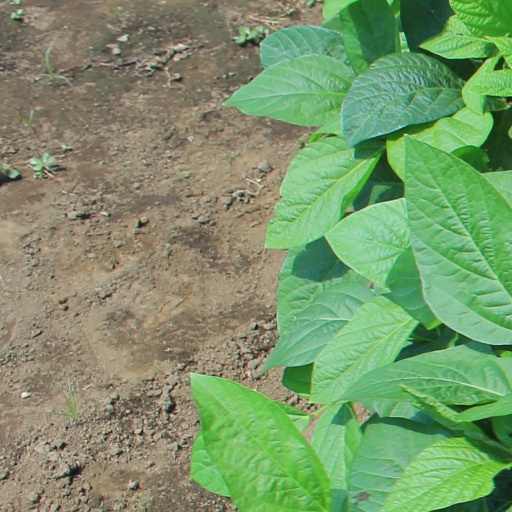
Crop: soybean